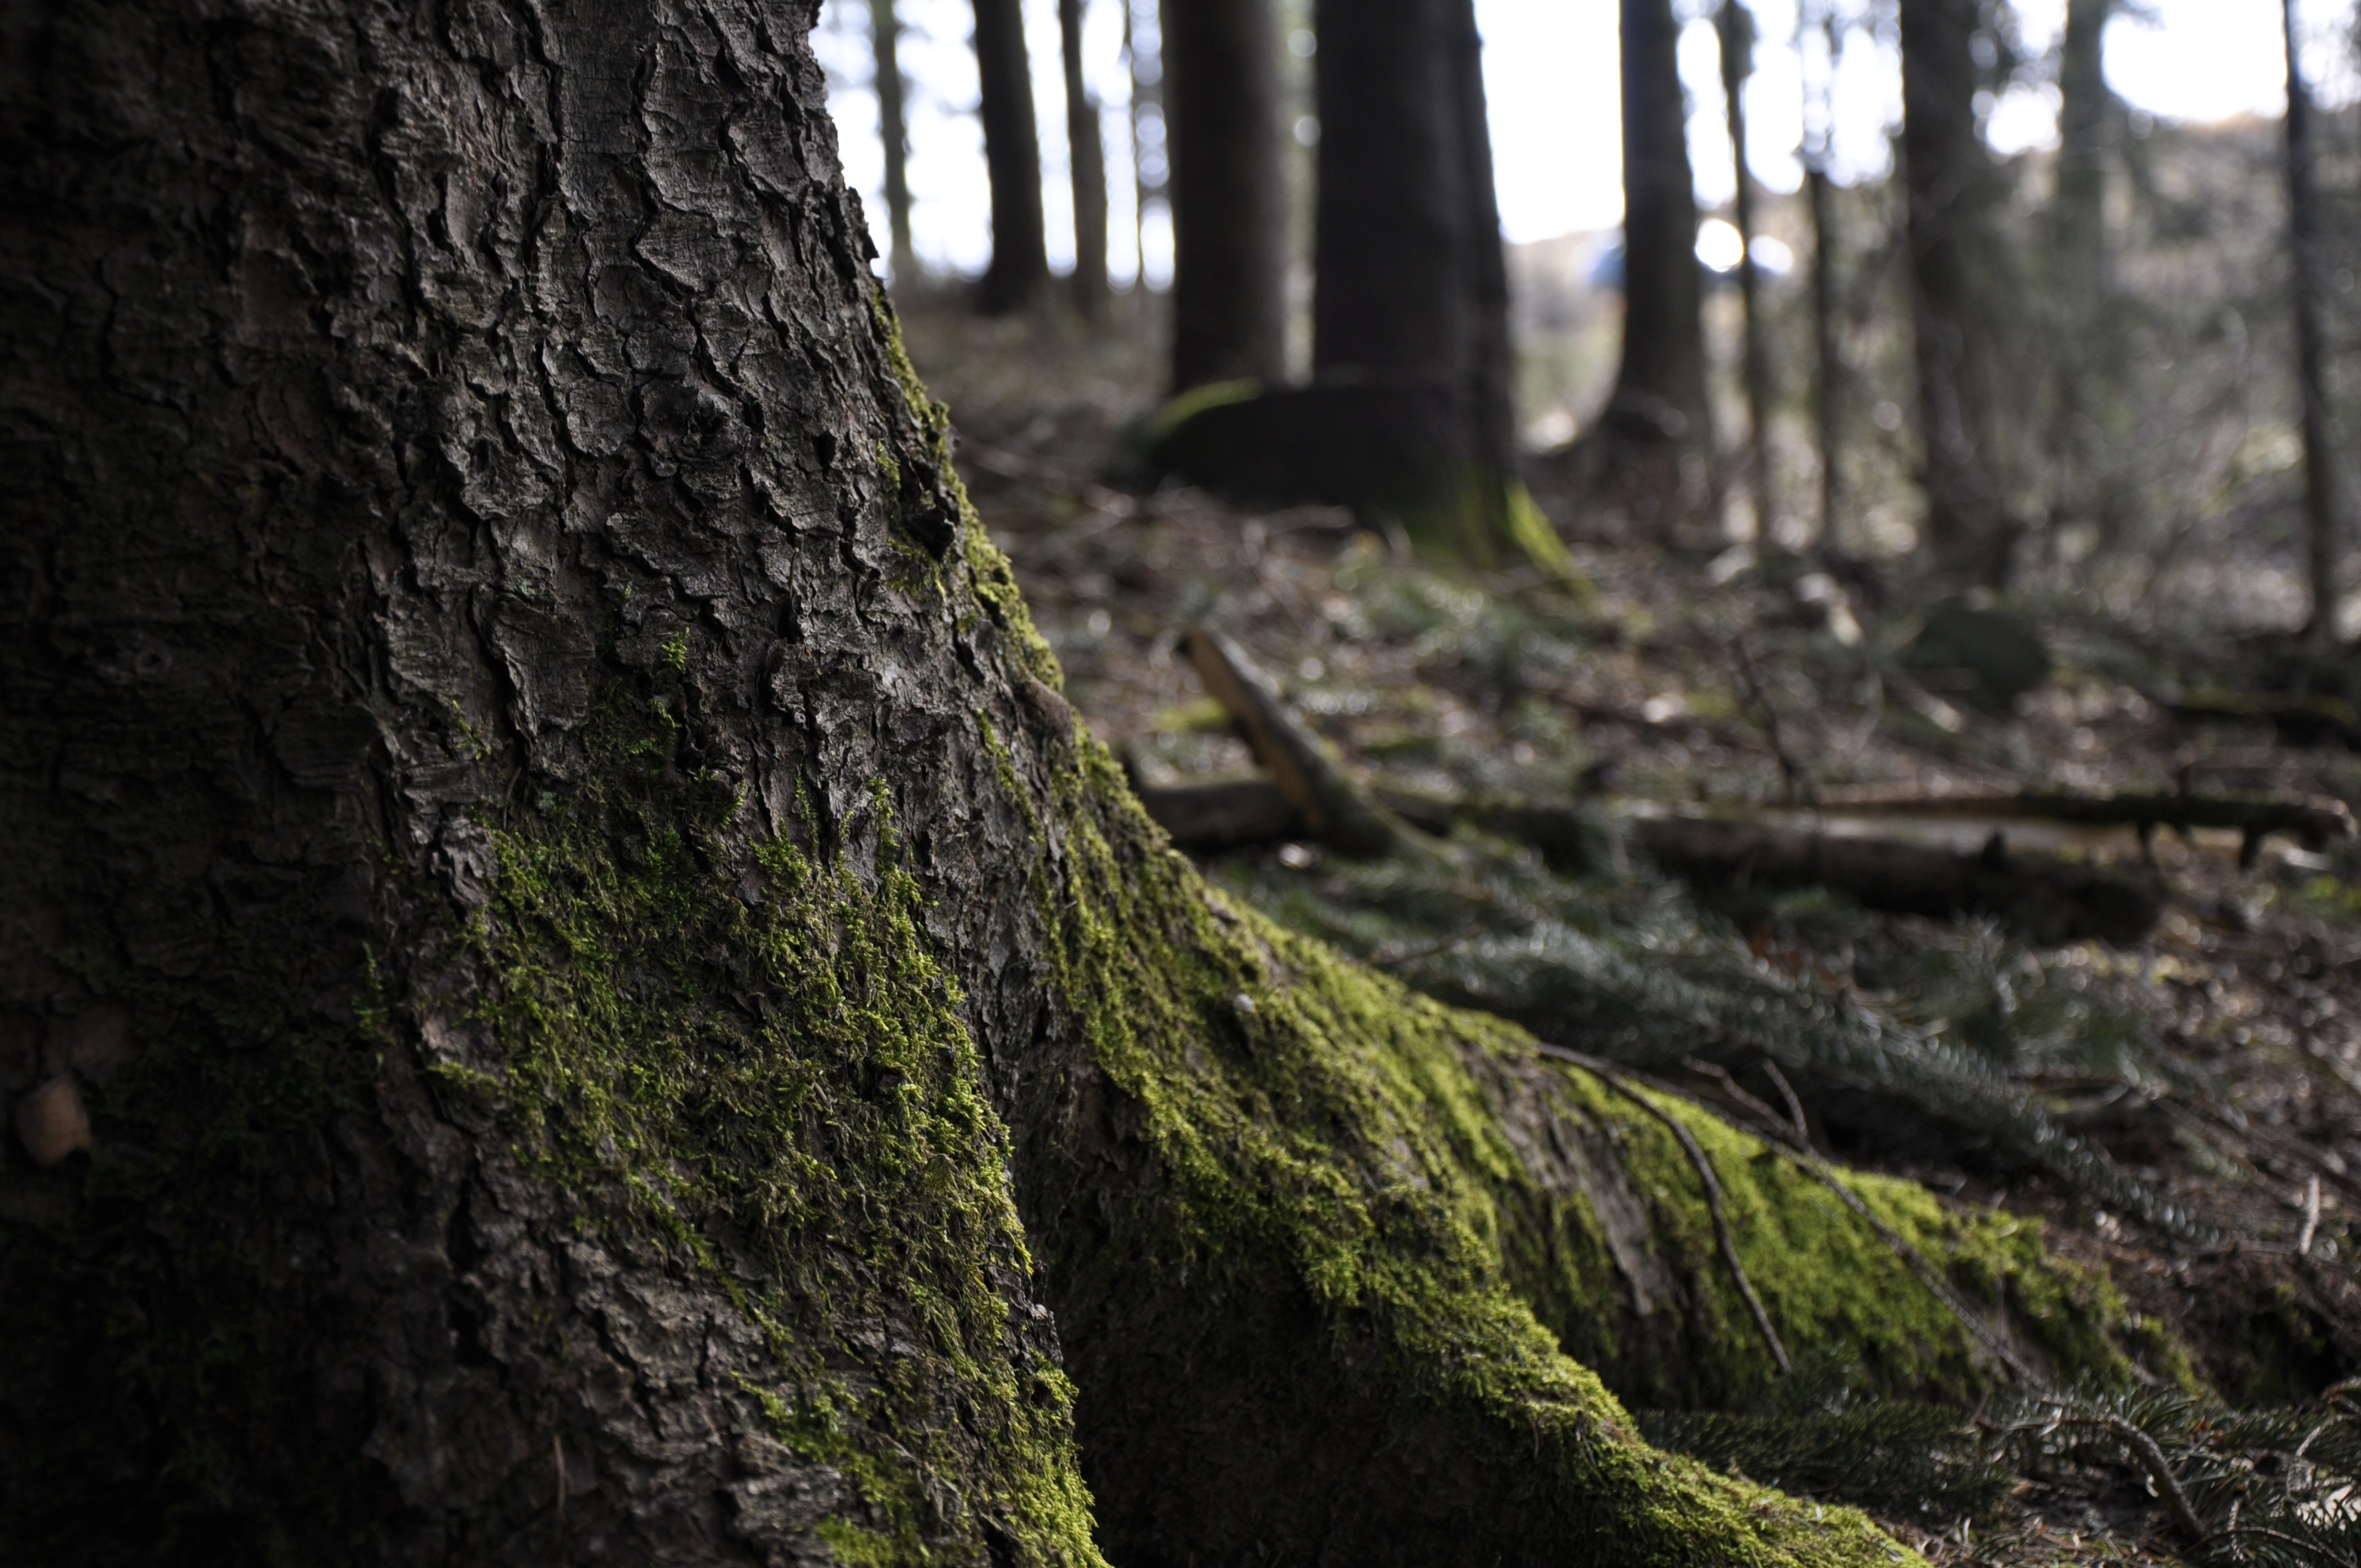
landscape, tree, nature, forest, grass, wilderness, branch, plant, sunlight, trunk, moss, dark, jungle, brown, trees, vegetation, rainforest, deciduous, weird, grove, gloomy, woodland, ecosystem, duster, state park, biome, old growth forest, woody plant, temperate coniferous forest, spruce fir forest, valdivian temperate rain forest